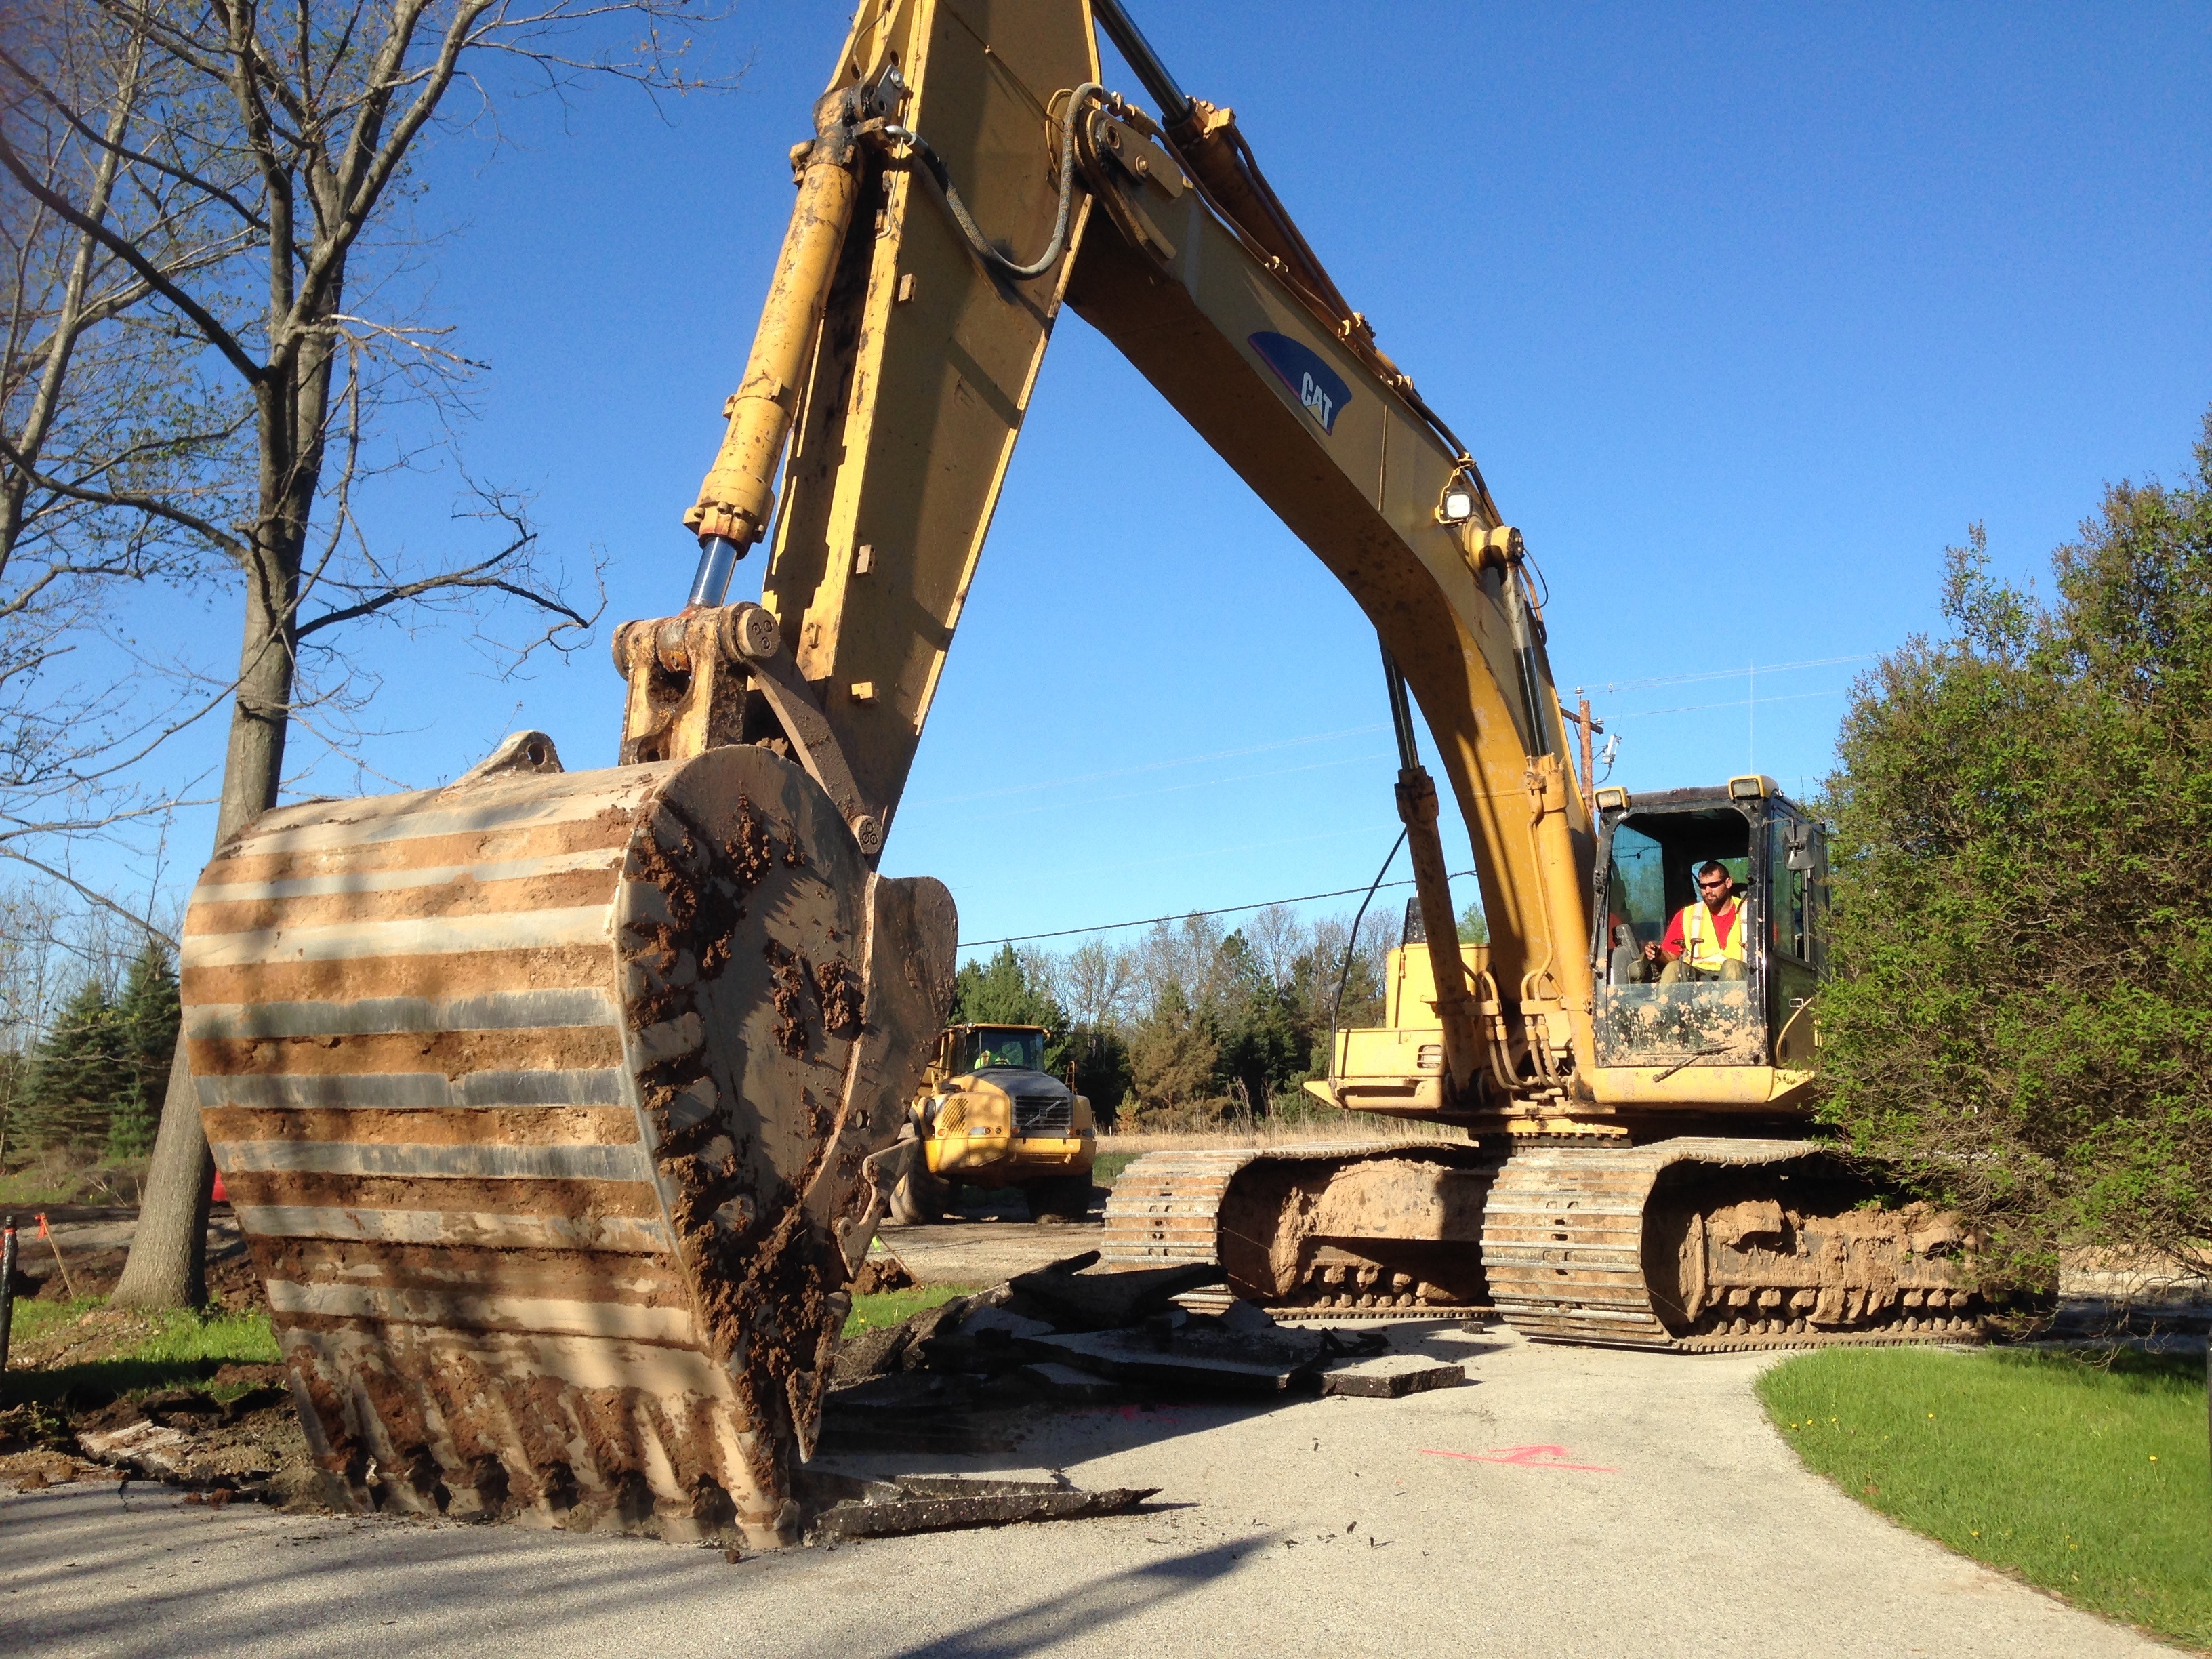
tree, construction, vehicle, waterway, ruins, demolition, construction equipment, backhoe working, big backhoe, precision equipment work